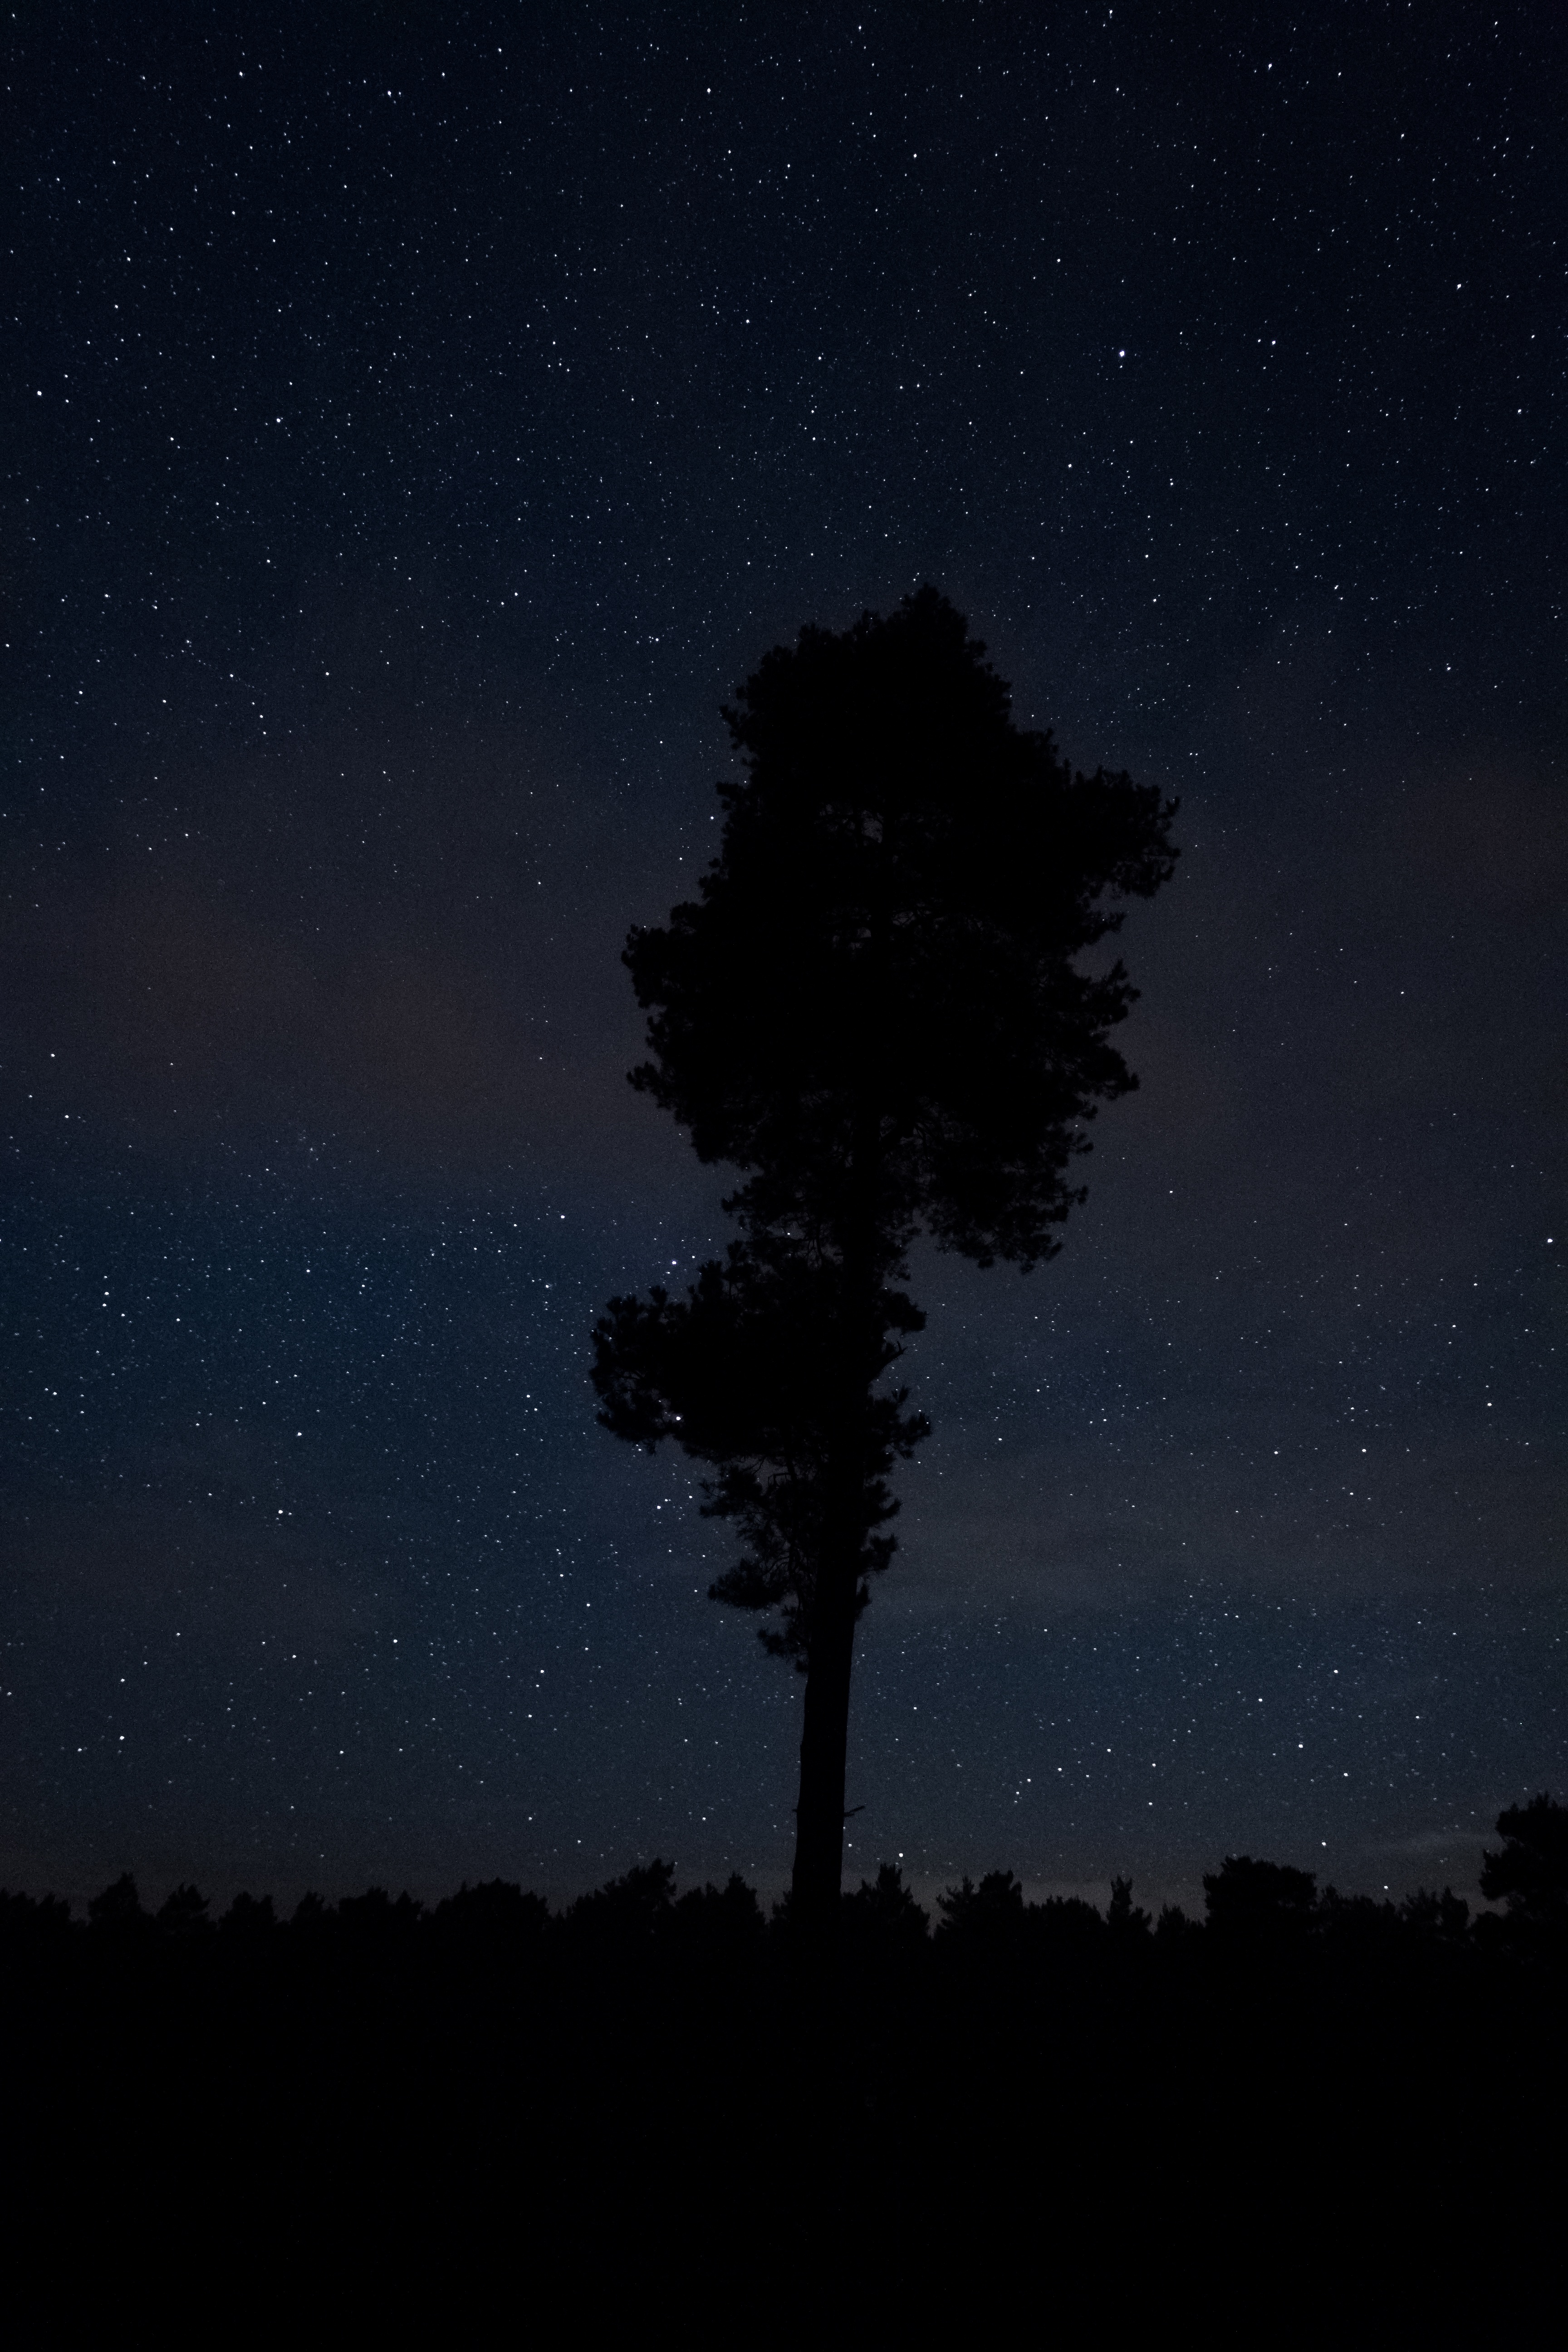
horizon, sky, night, star, dawn, atmosphere, dusk, evening, darkness, moonlight, astronomy, midnight, astronomical object